Pennsylvania Route 192

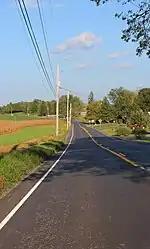
PA 192 east

PA 192 begins at an intersection with PA 144 in the borough of Centre Hall in Centre County, heading northeast on two-lane undivided East Church Street. The road passes homes before crossing into Potter Township, where it becomes Upper Brush Valley Road and heads into agricultural areas with some residences located in the Brush Valley to the southeast of forested Nittany Mountain. The route passes through more rural areas as it enters Gregg Township, where the name changes to Brush Valley Road. PA 192 runs through more farmland with occasional trees, passing to the north of Penn's Cave and Hotel and Penns Cave Airport. The road continues east-northeast through the agricultural Brush Valley bounded by Nittany Mountain to the north and Brush Mountain to the south as it heads into Miles Township and reaches an intersection with PA 445 in the community of Madisonburg. At this point, PA 445 turns east to form a concurrency with PA 192, passing more farms. PA 445 splits to the south and PA 192 runs through more open agricultural areas with some homes, passing through Rockville before heading into the residential community of Rebersburg and becoming Main Street. In this community, the route intersects PA 880. Upon leaving Rebersburg, the road becomes Brush Valley Road again and heads through open farmland with occasional homes, running through Wolfs Store. Farther east, PA 192 heads into forested areas and comes to a junction with PA 477 in Livonia. After this intersection, the route heads into the Bald Eagle State Forest.